Denis Yuskov

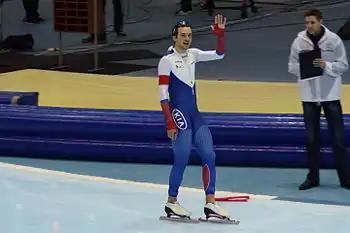
Yuskov in 2016

In the 2015–16 season. Yuskov opened his season winning the 1500 m gold at the 2015–16 ISU Speed Skating World Cup in Calgary, setting a new personal record clocking a time of 1:41.88. He then competed at the Inzell World Cup in Germany winning gold in men's 1500 m and a silver in 1000 m behind Dutch speed skater Kjeld Nuis. At the 2015–16 ISU World Cup in Heerenveen, Yuskov won 2 silver medals in 1000 m behind teammate Pavel Kulizhnikov and in 1500 m behind American Joey Mantia. In December 2015, he repeated as the allround champion at the 2016 Russian Nationals. On 9–10 January, Yuskov competed at the 2016 European Speed Skating Championships in Minsk where he placed first in men's 500 m and 1500 m however he was unable to finish the all-around events, as he later withdrew in men's 10000 m because of a minor groin injury. He returned to competition in 29–31 January at the ISU World Cup in Stavanger where he won gold in 1500 and bronze in 1000 m. On 11–14 February, At the 2016 World Single Distance Speed Skating Championships in Kolomna, Yuskov won the gold in men's 1500 m and silver in men's 1000 m behind teammate Pavel Kulizhnikov. Yuskov then competed at the 2016 World Allround Speed Skating Championships however he withdrew after the 500 m distance event because of a minor groin injury. On 11–13 March, after the World Cup Final in Heerenveen, Yuskov won the World Cup of the 2015–16 season in the 1500 m distance.